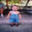
Label: boy